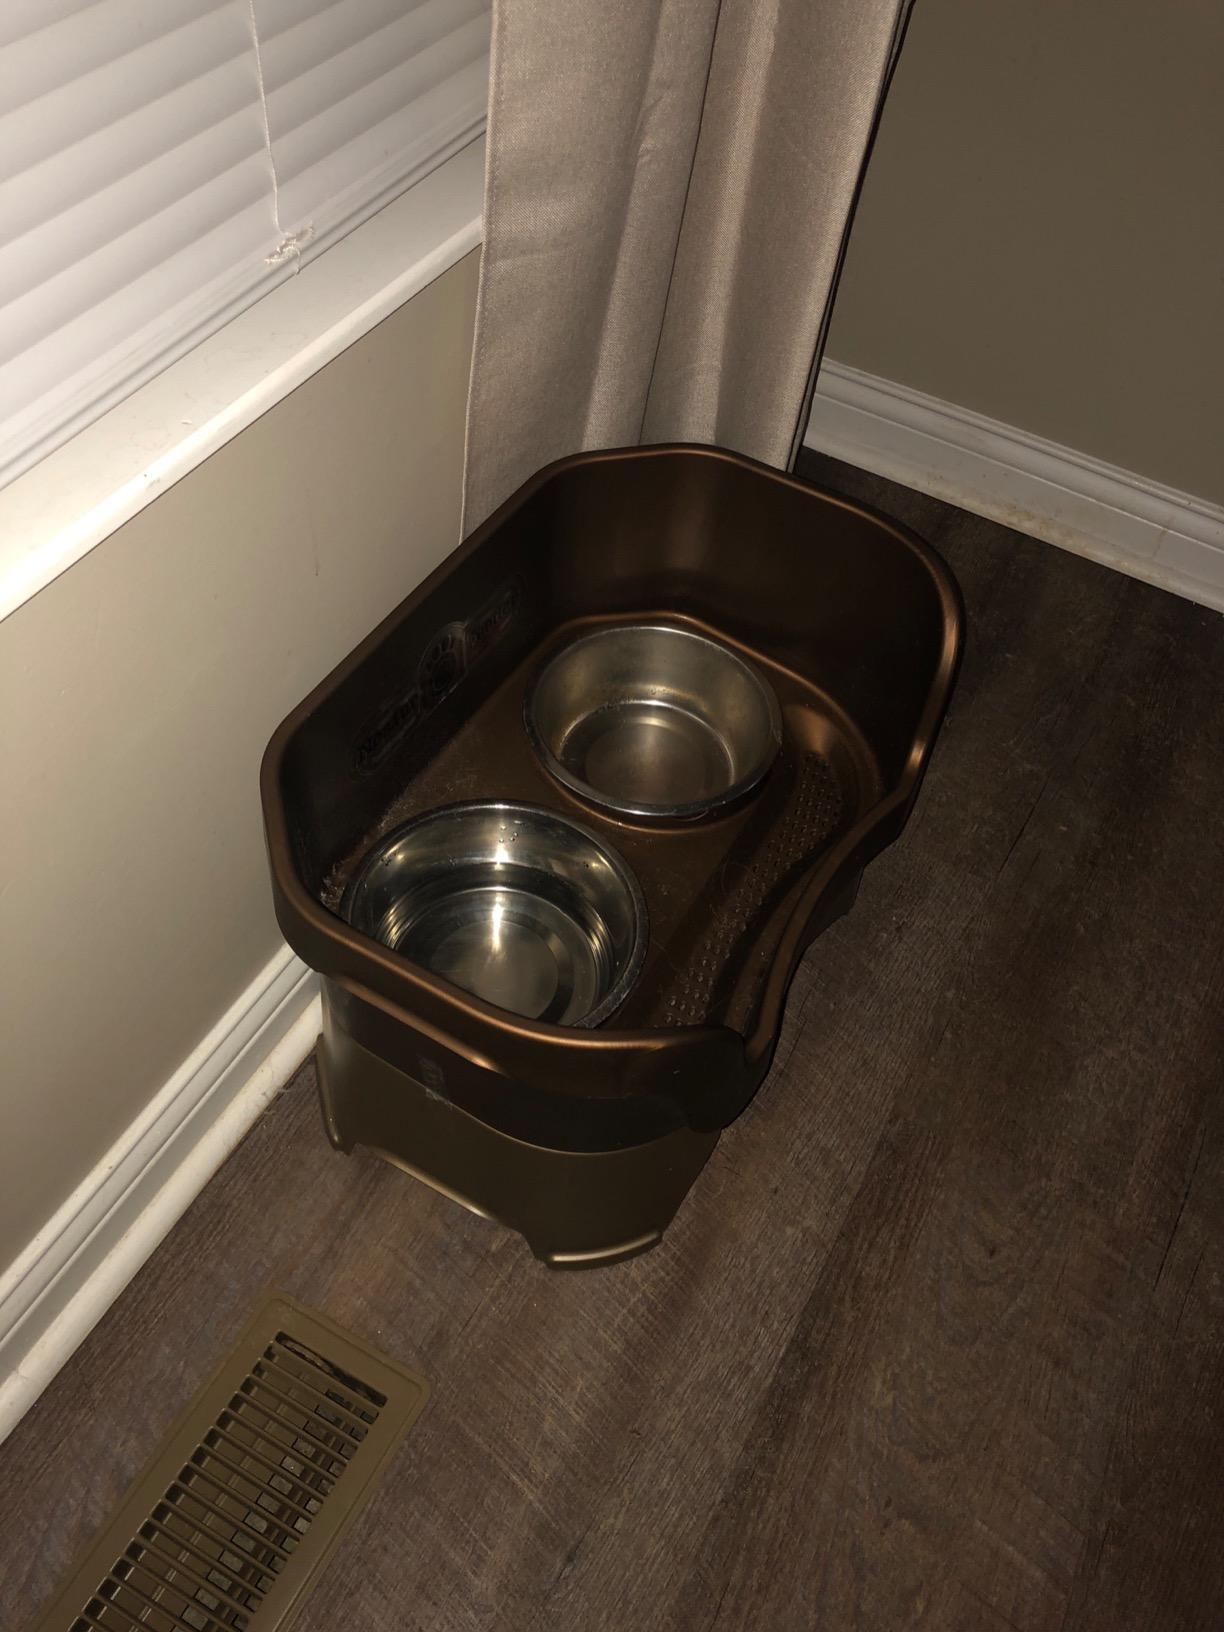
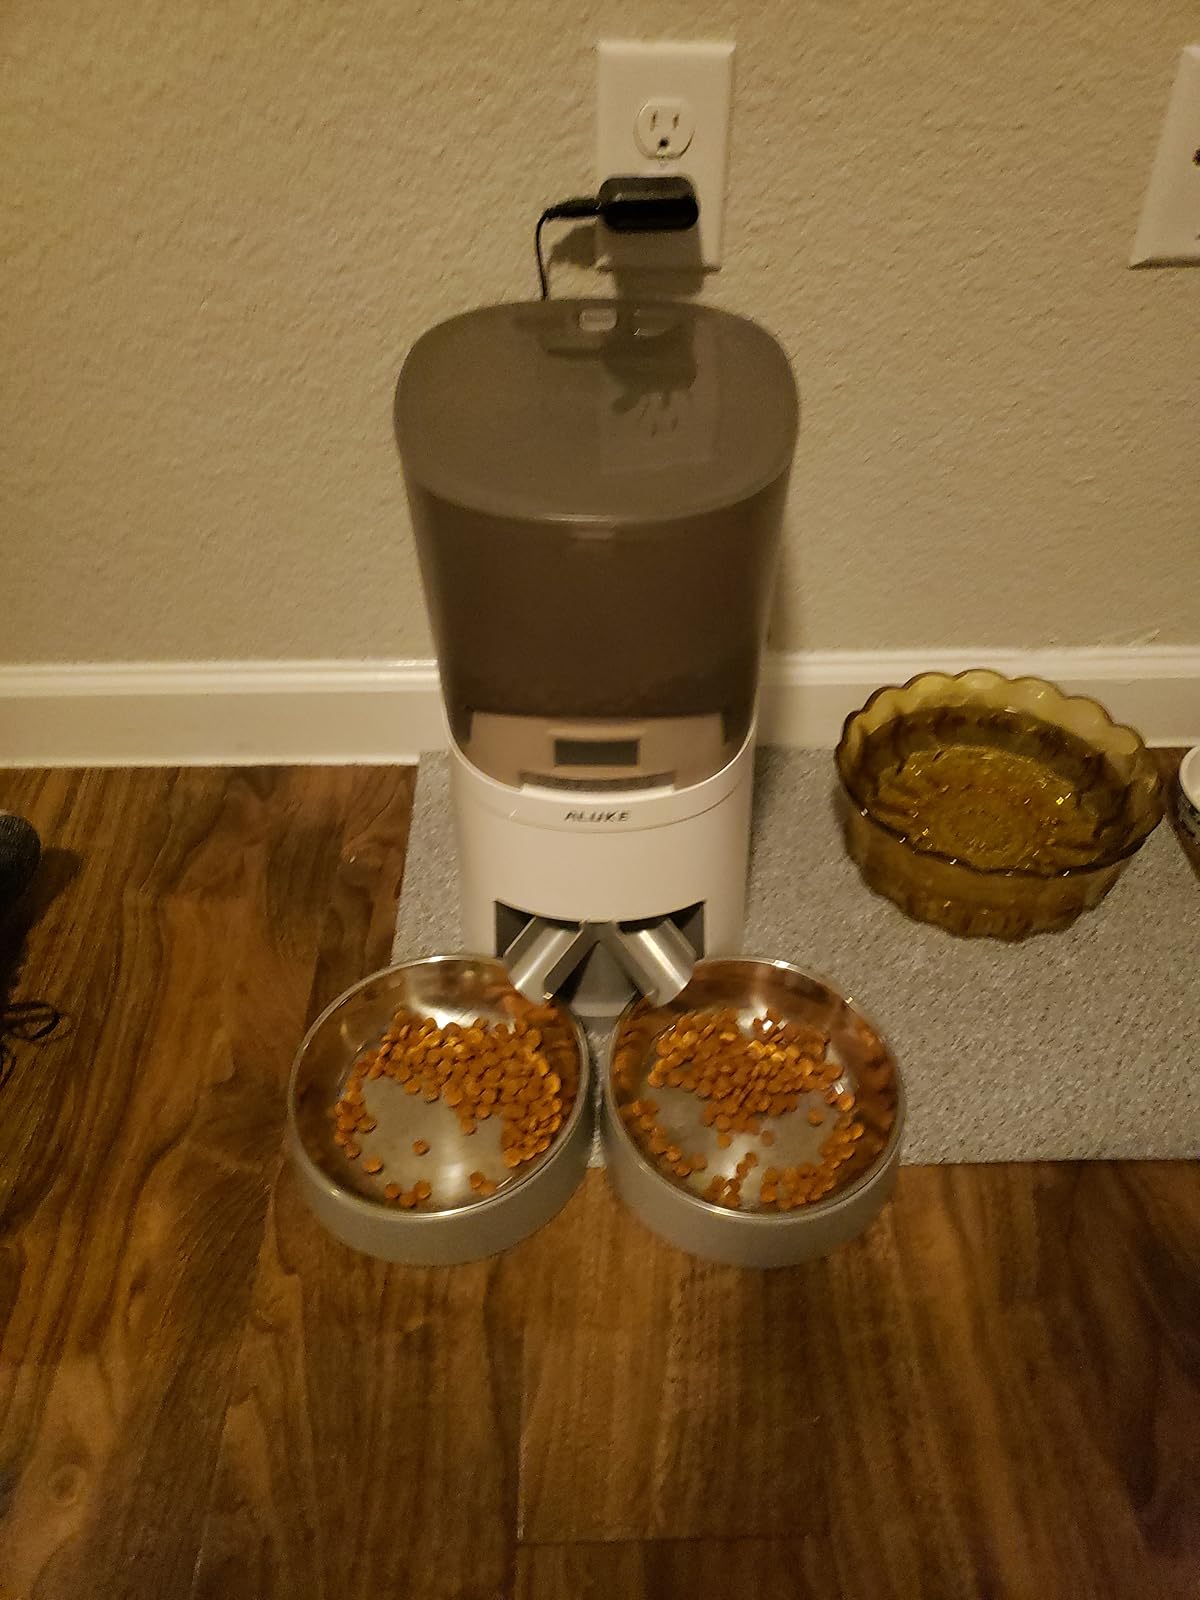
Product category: items_feeder
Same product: no